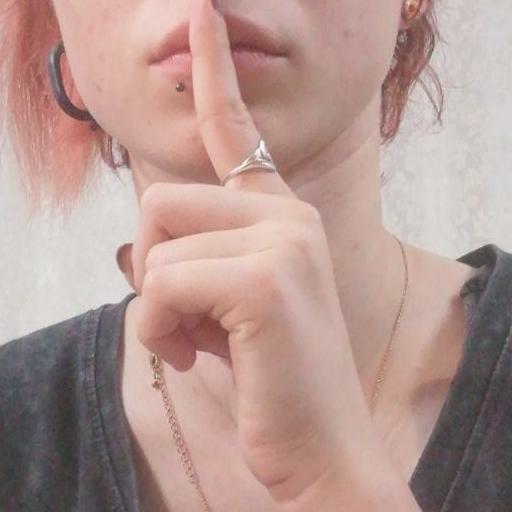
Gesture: mute